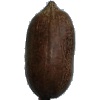
Label: nut_pecan